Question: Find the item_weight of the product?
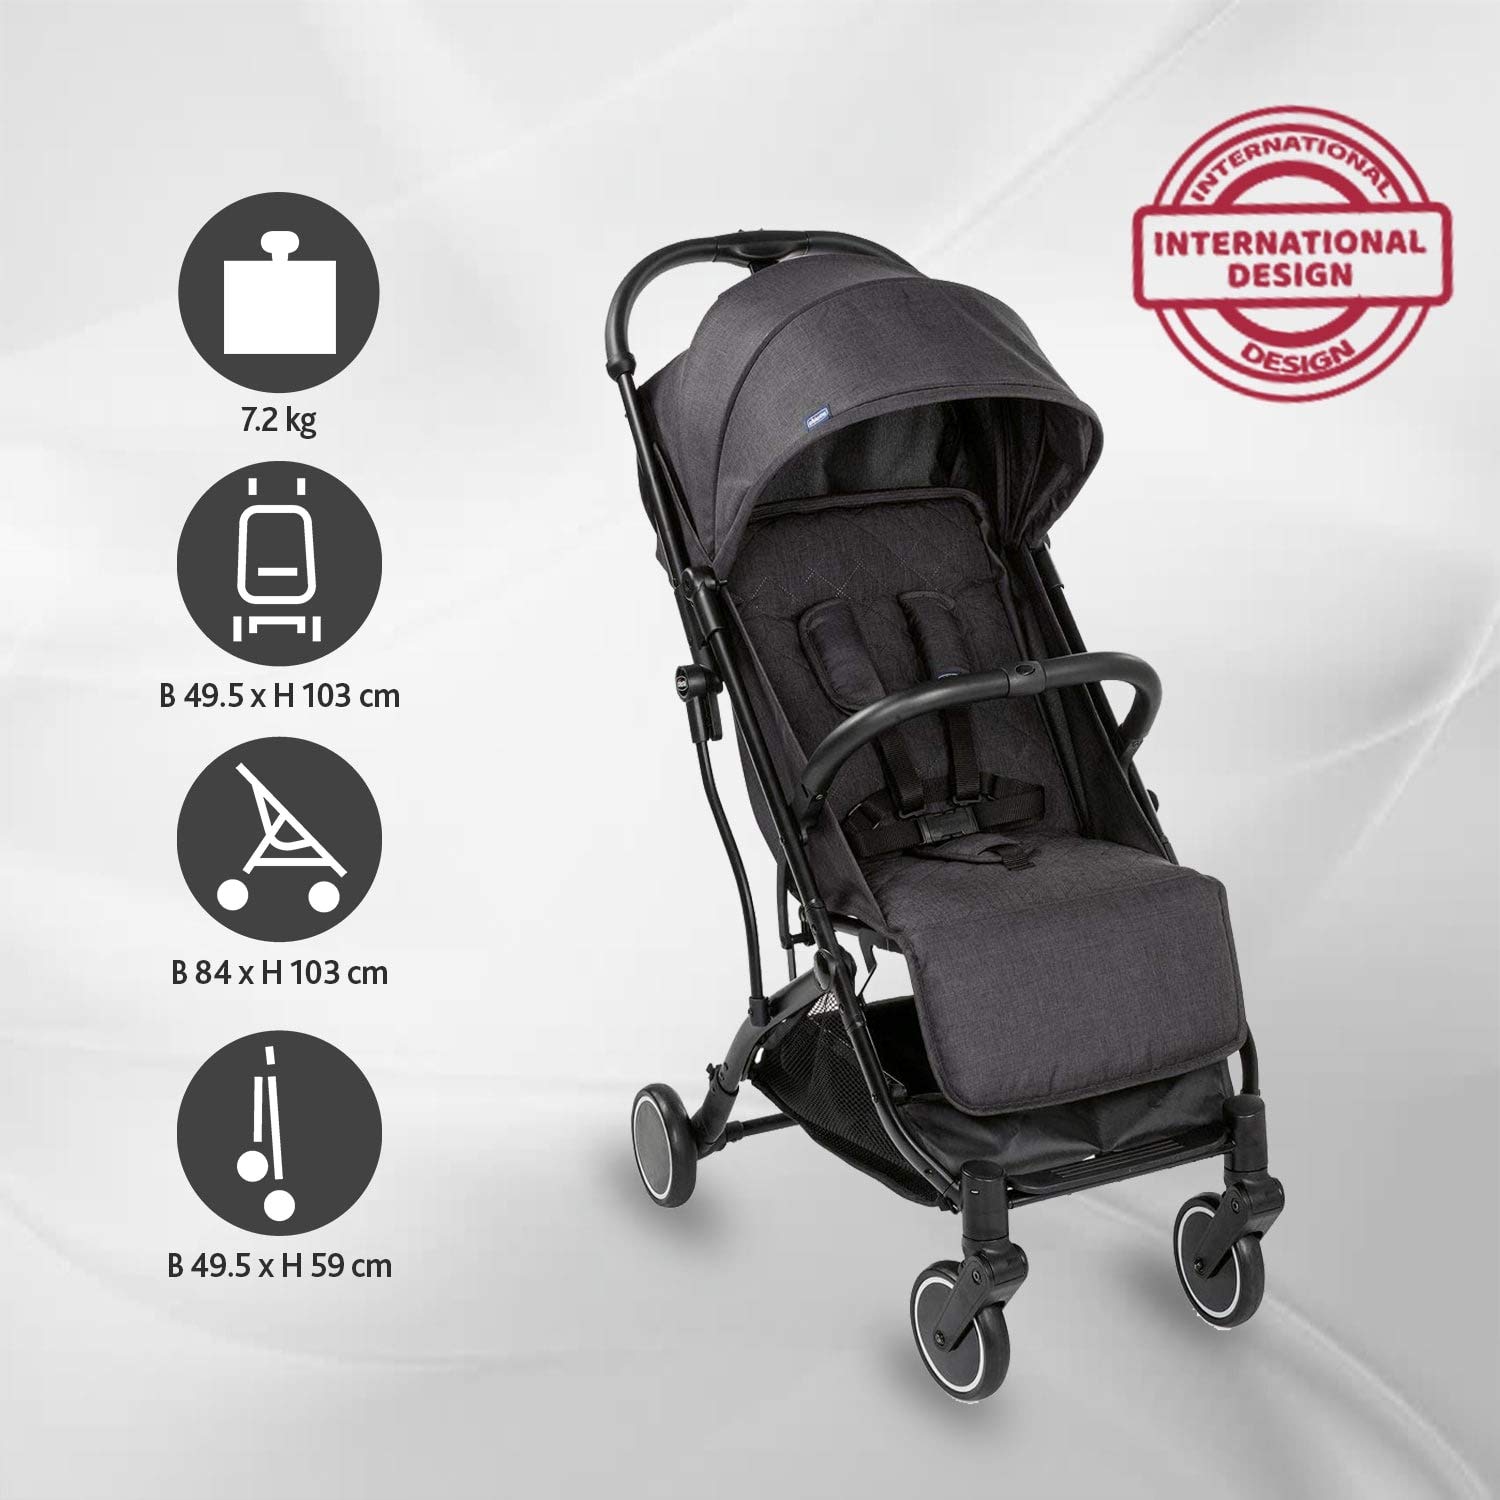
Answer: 7.2 kilogram